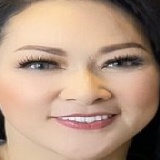
ca sĩ Như Quỳnh